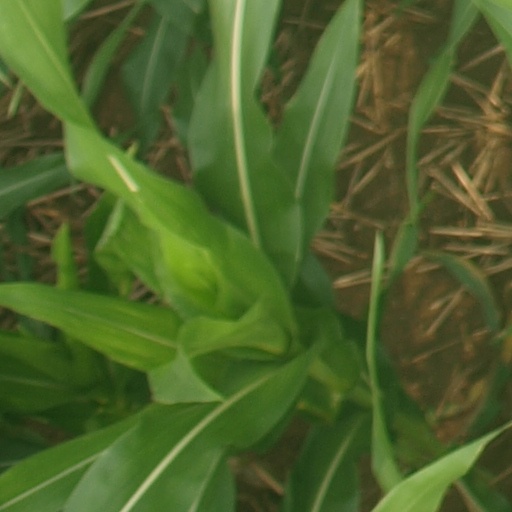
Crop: maize; corn